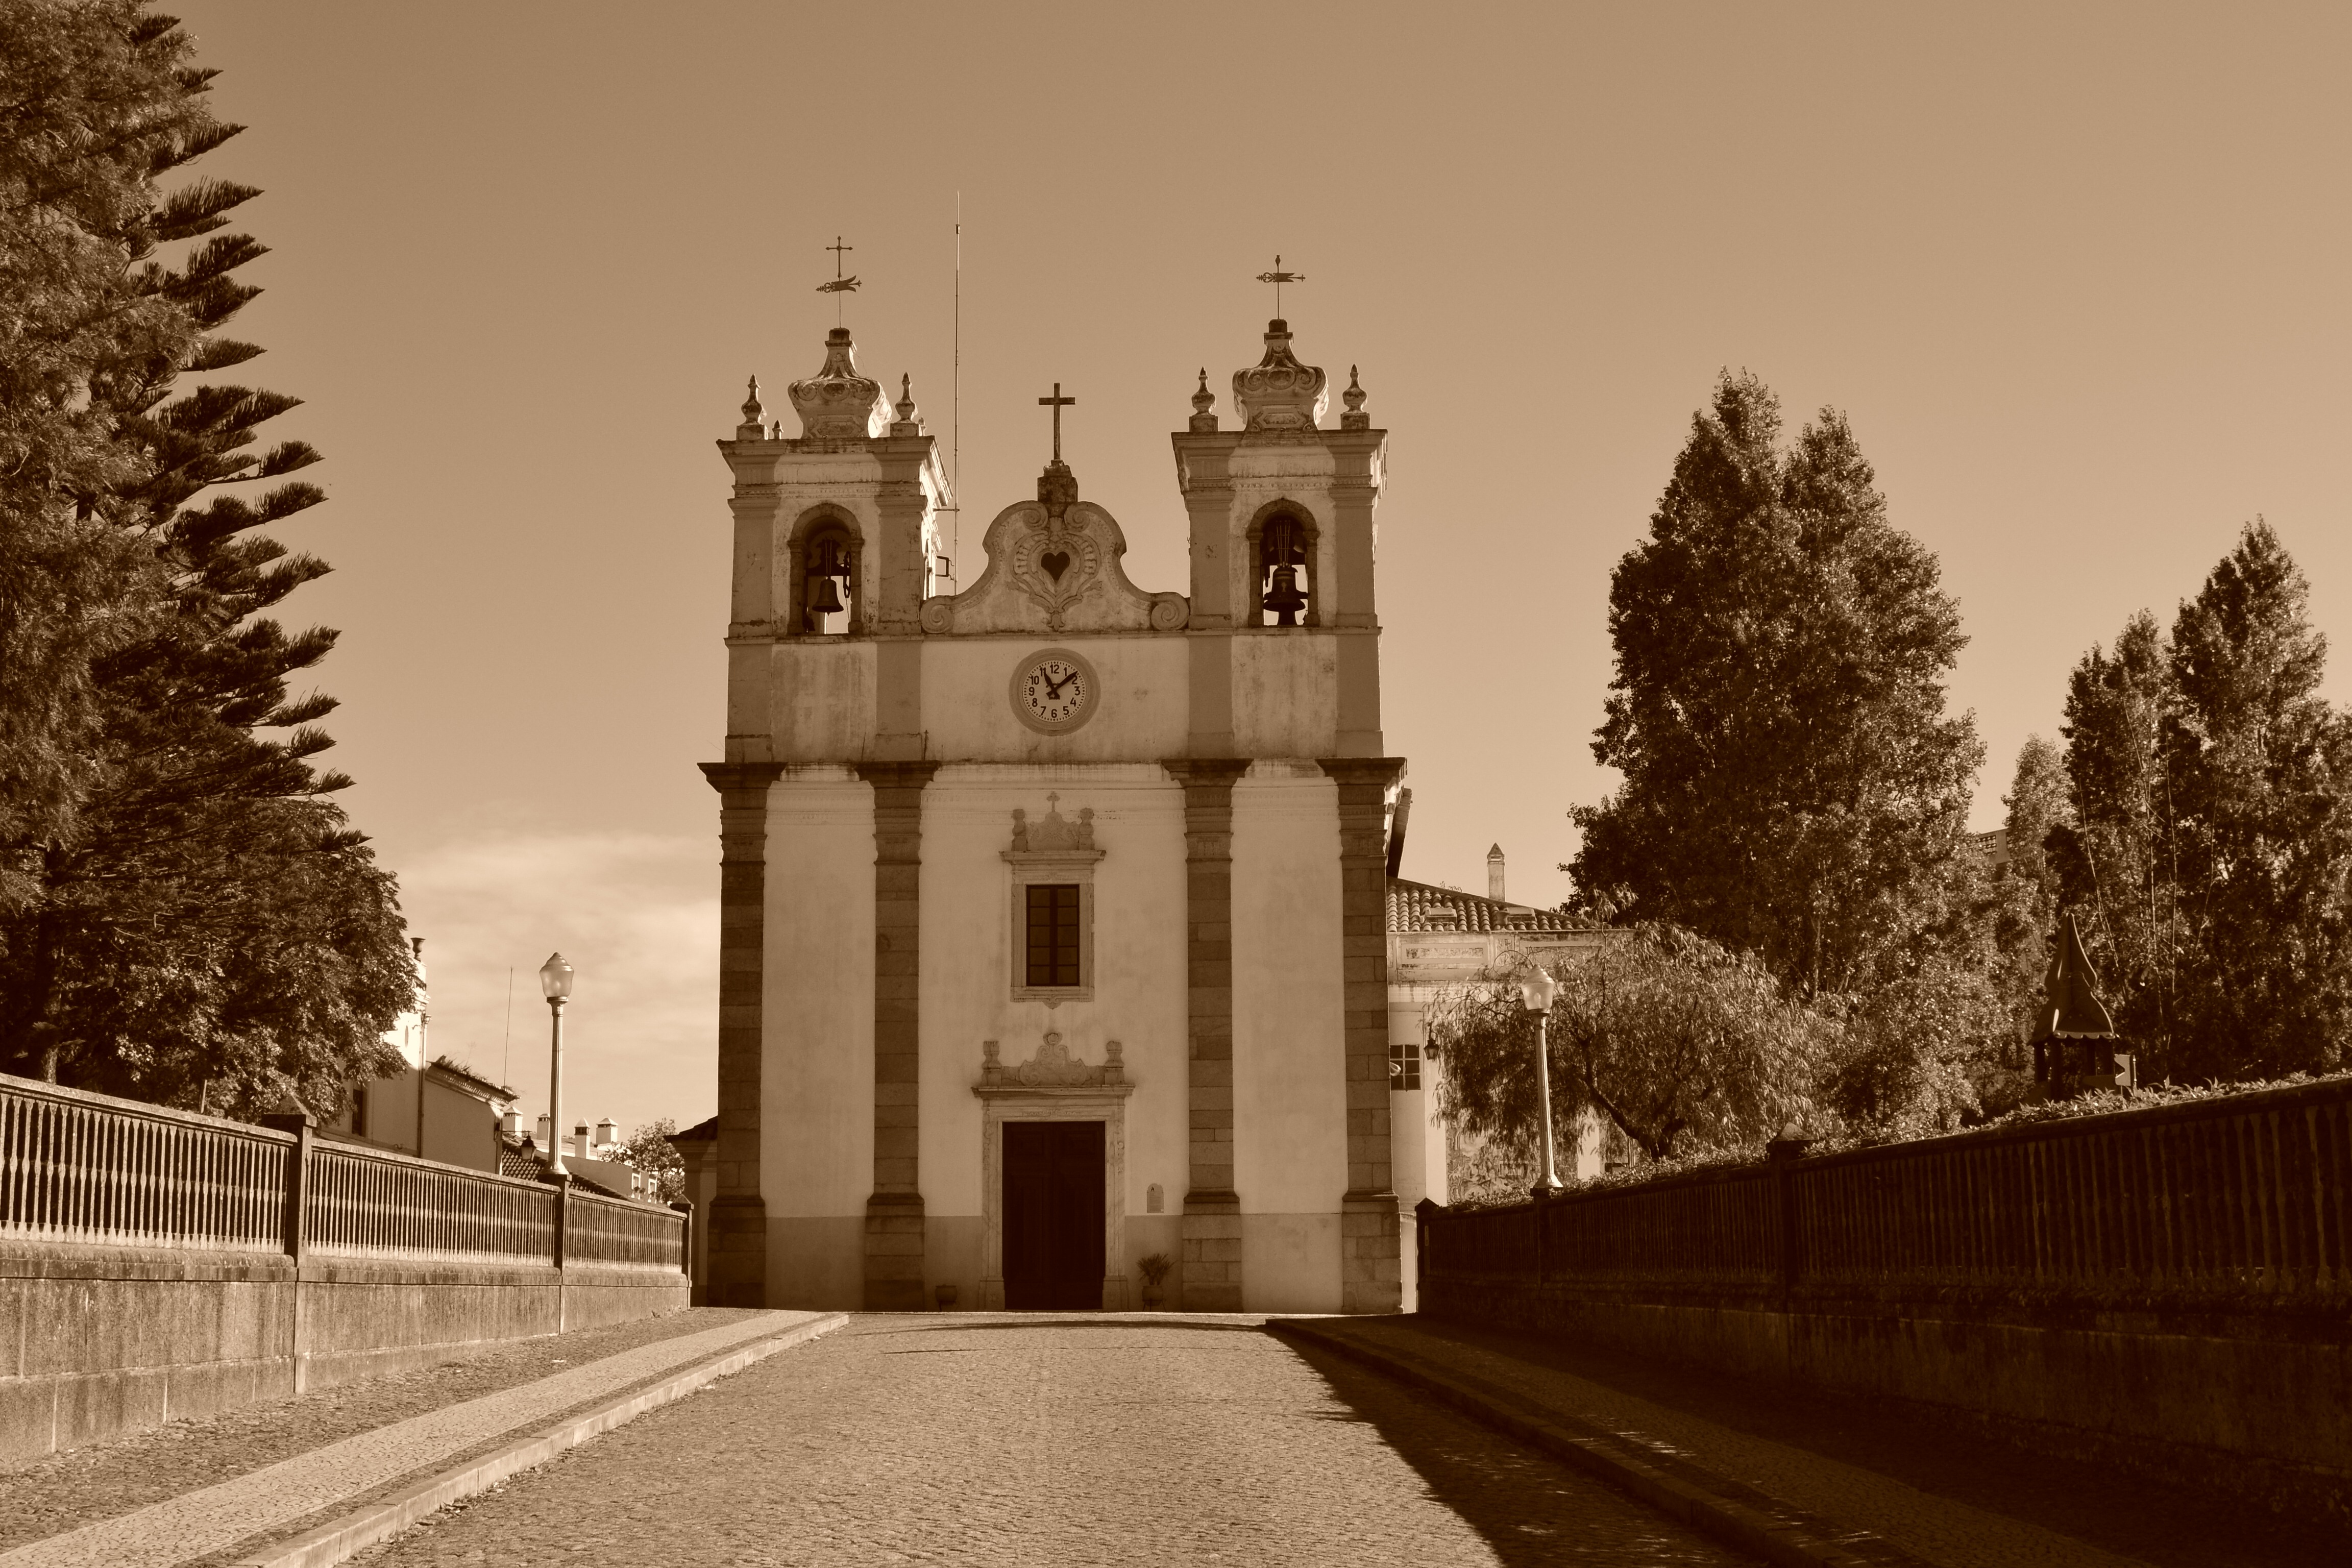
architecture, night, building, arch, tower, landmark, church, cathedral, place of worship, montemor